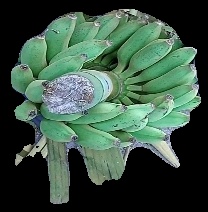
Variety: elakki-bale
Grade: grade1